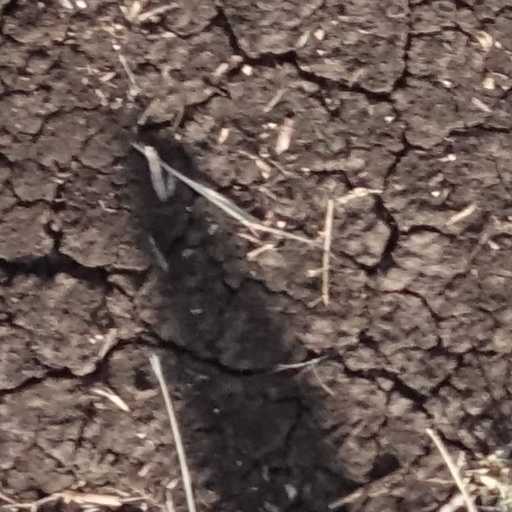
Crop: sorghum